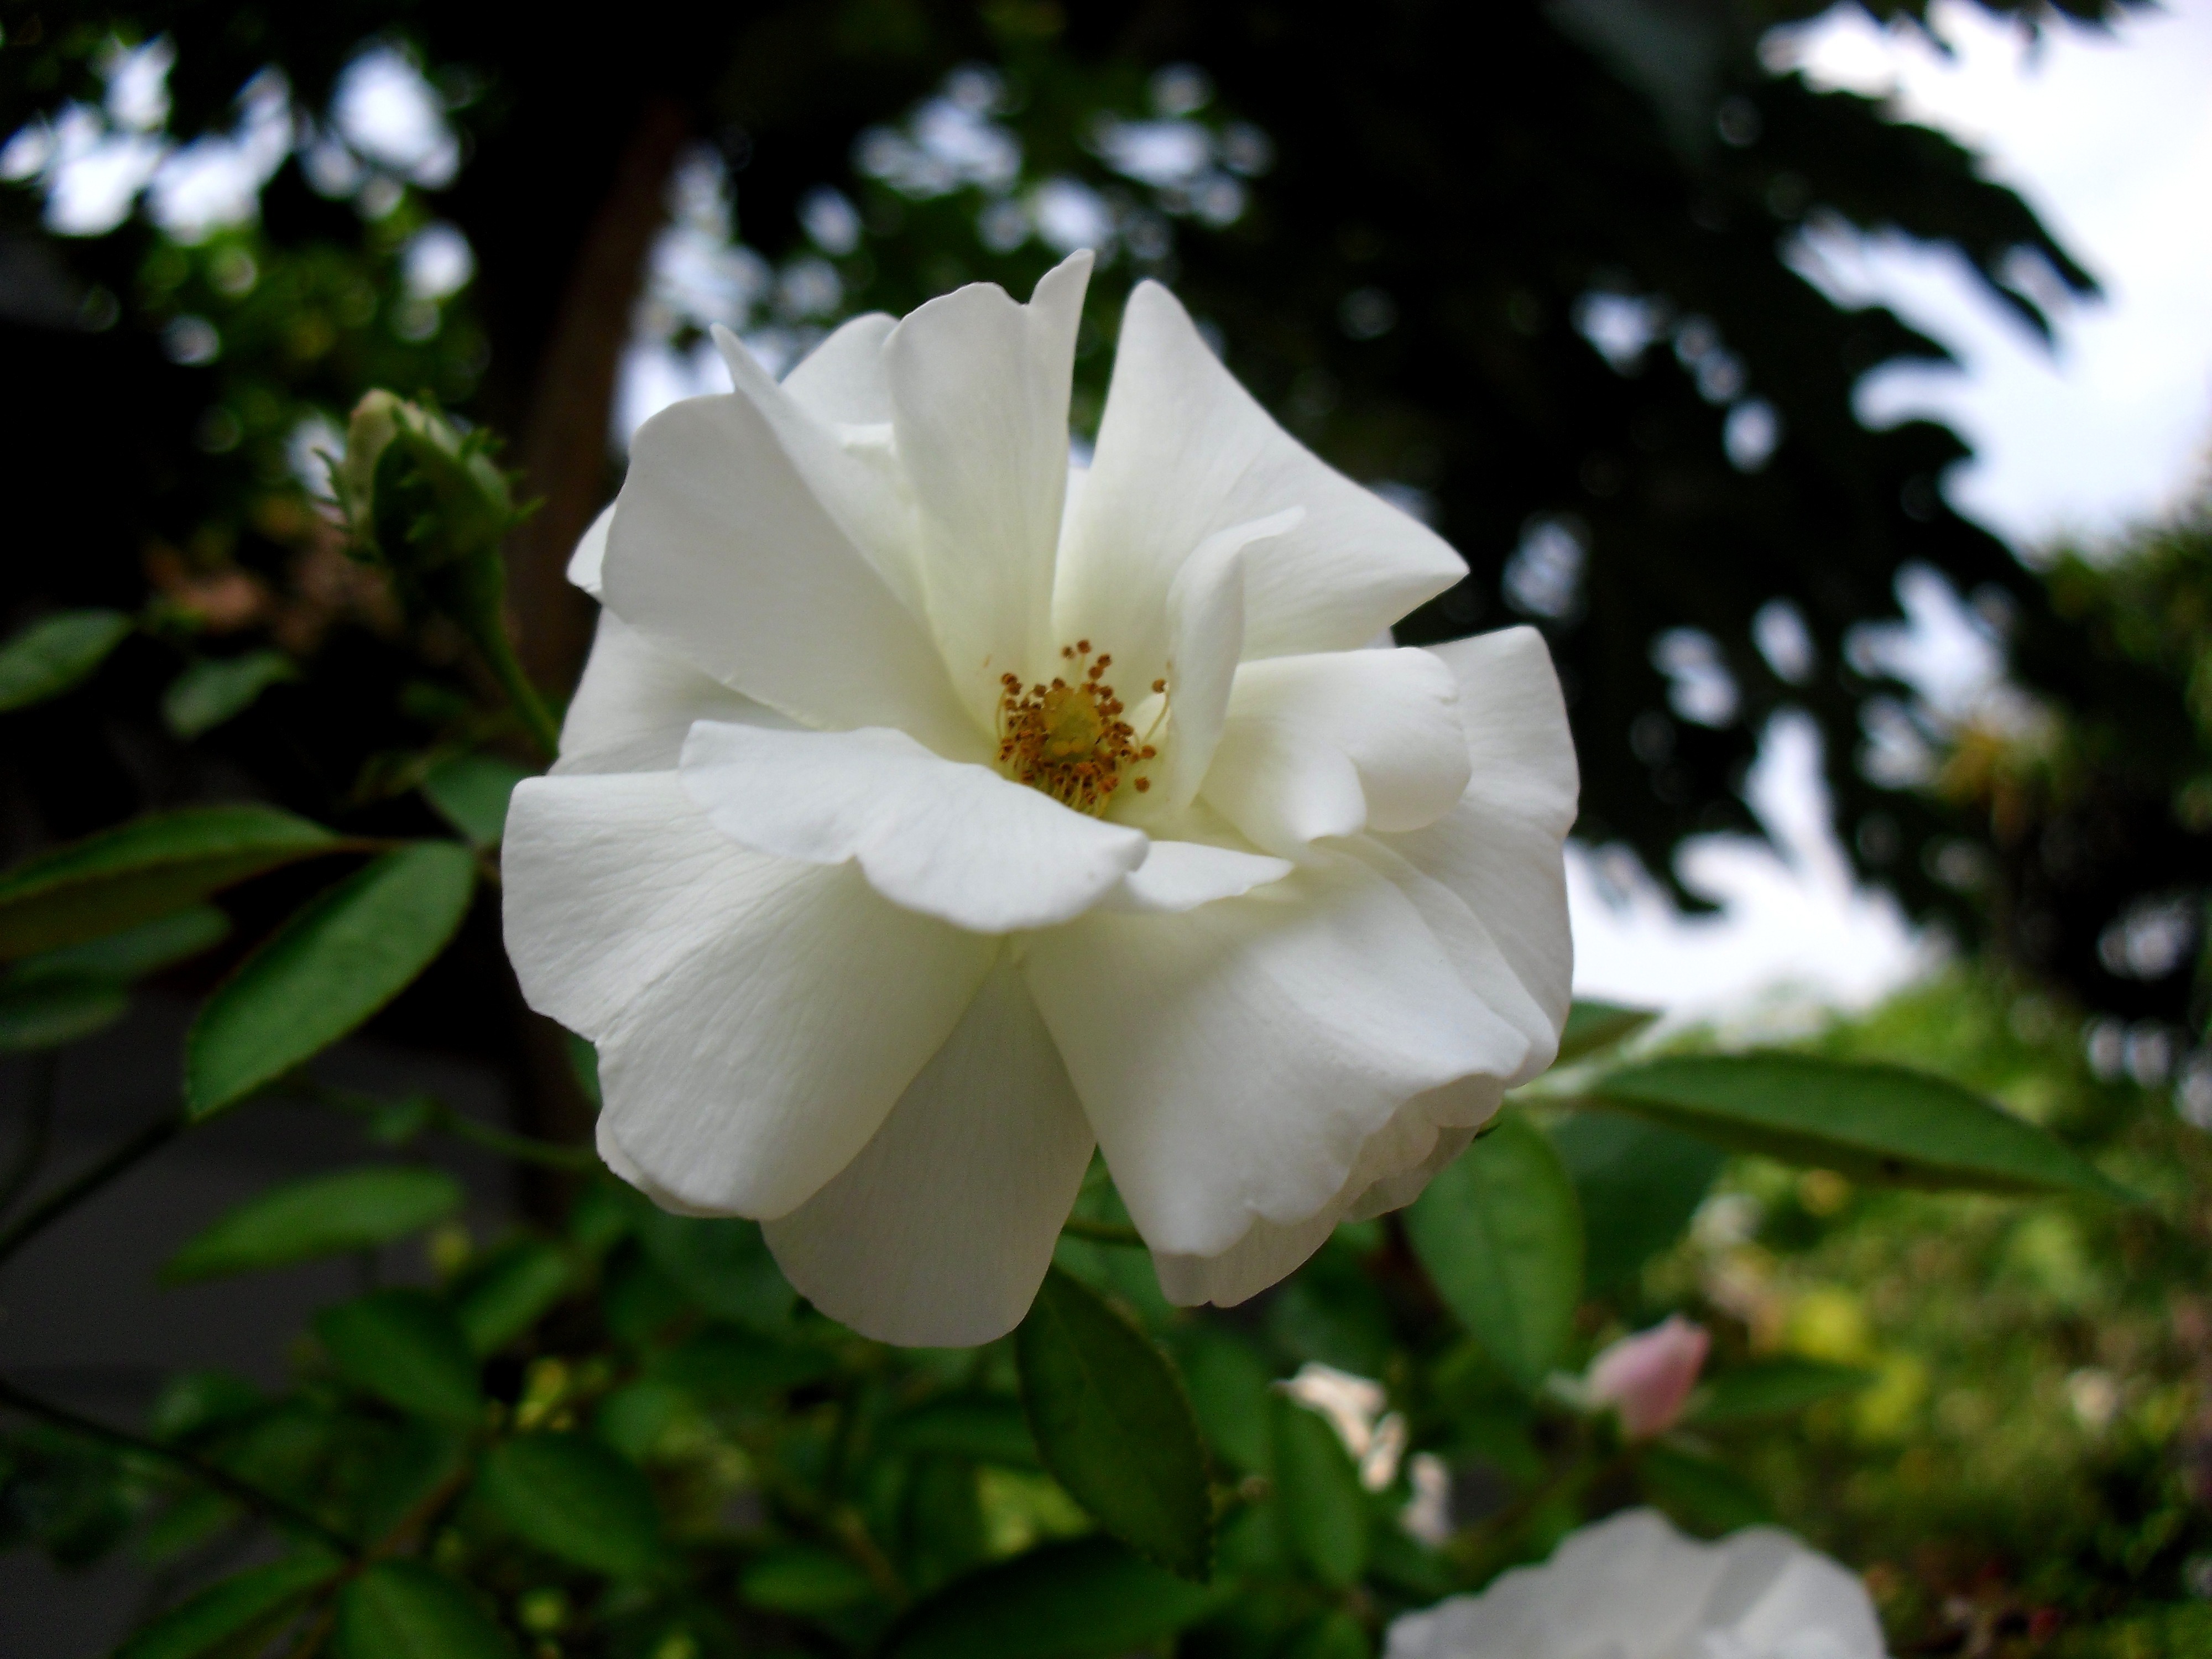
nature, blossom, plant, white, flower, petal, rose, botany, flora, beautiful, indonesia, macro photography, flowering plant, rose family, land plant, bunga, mawar